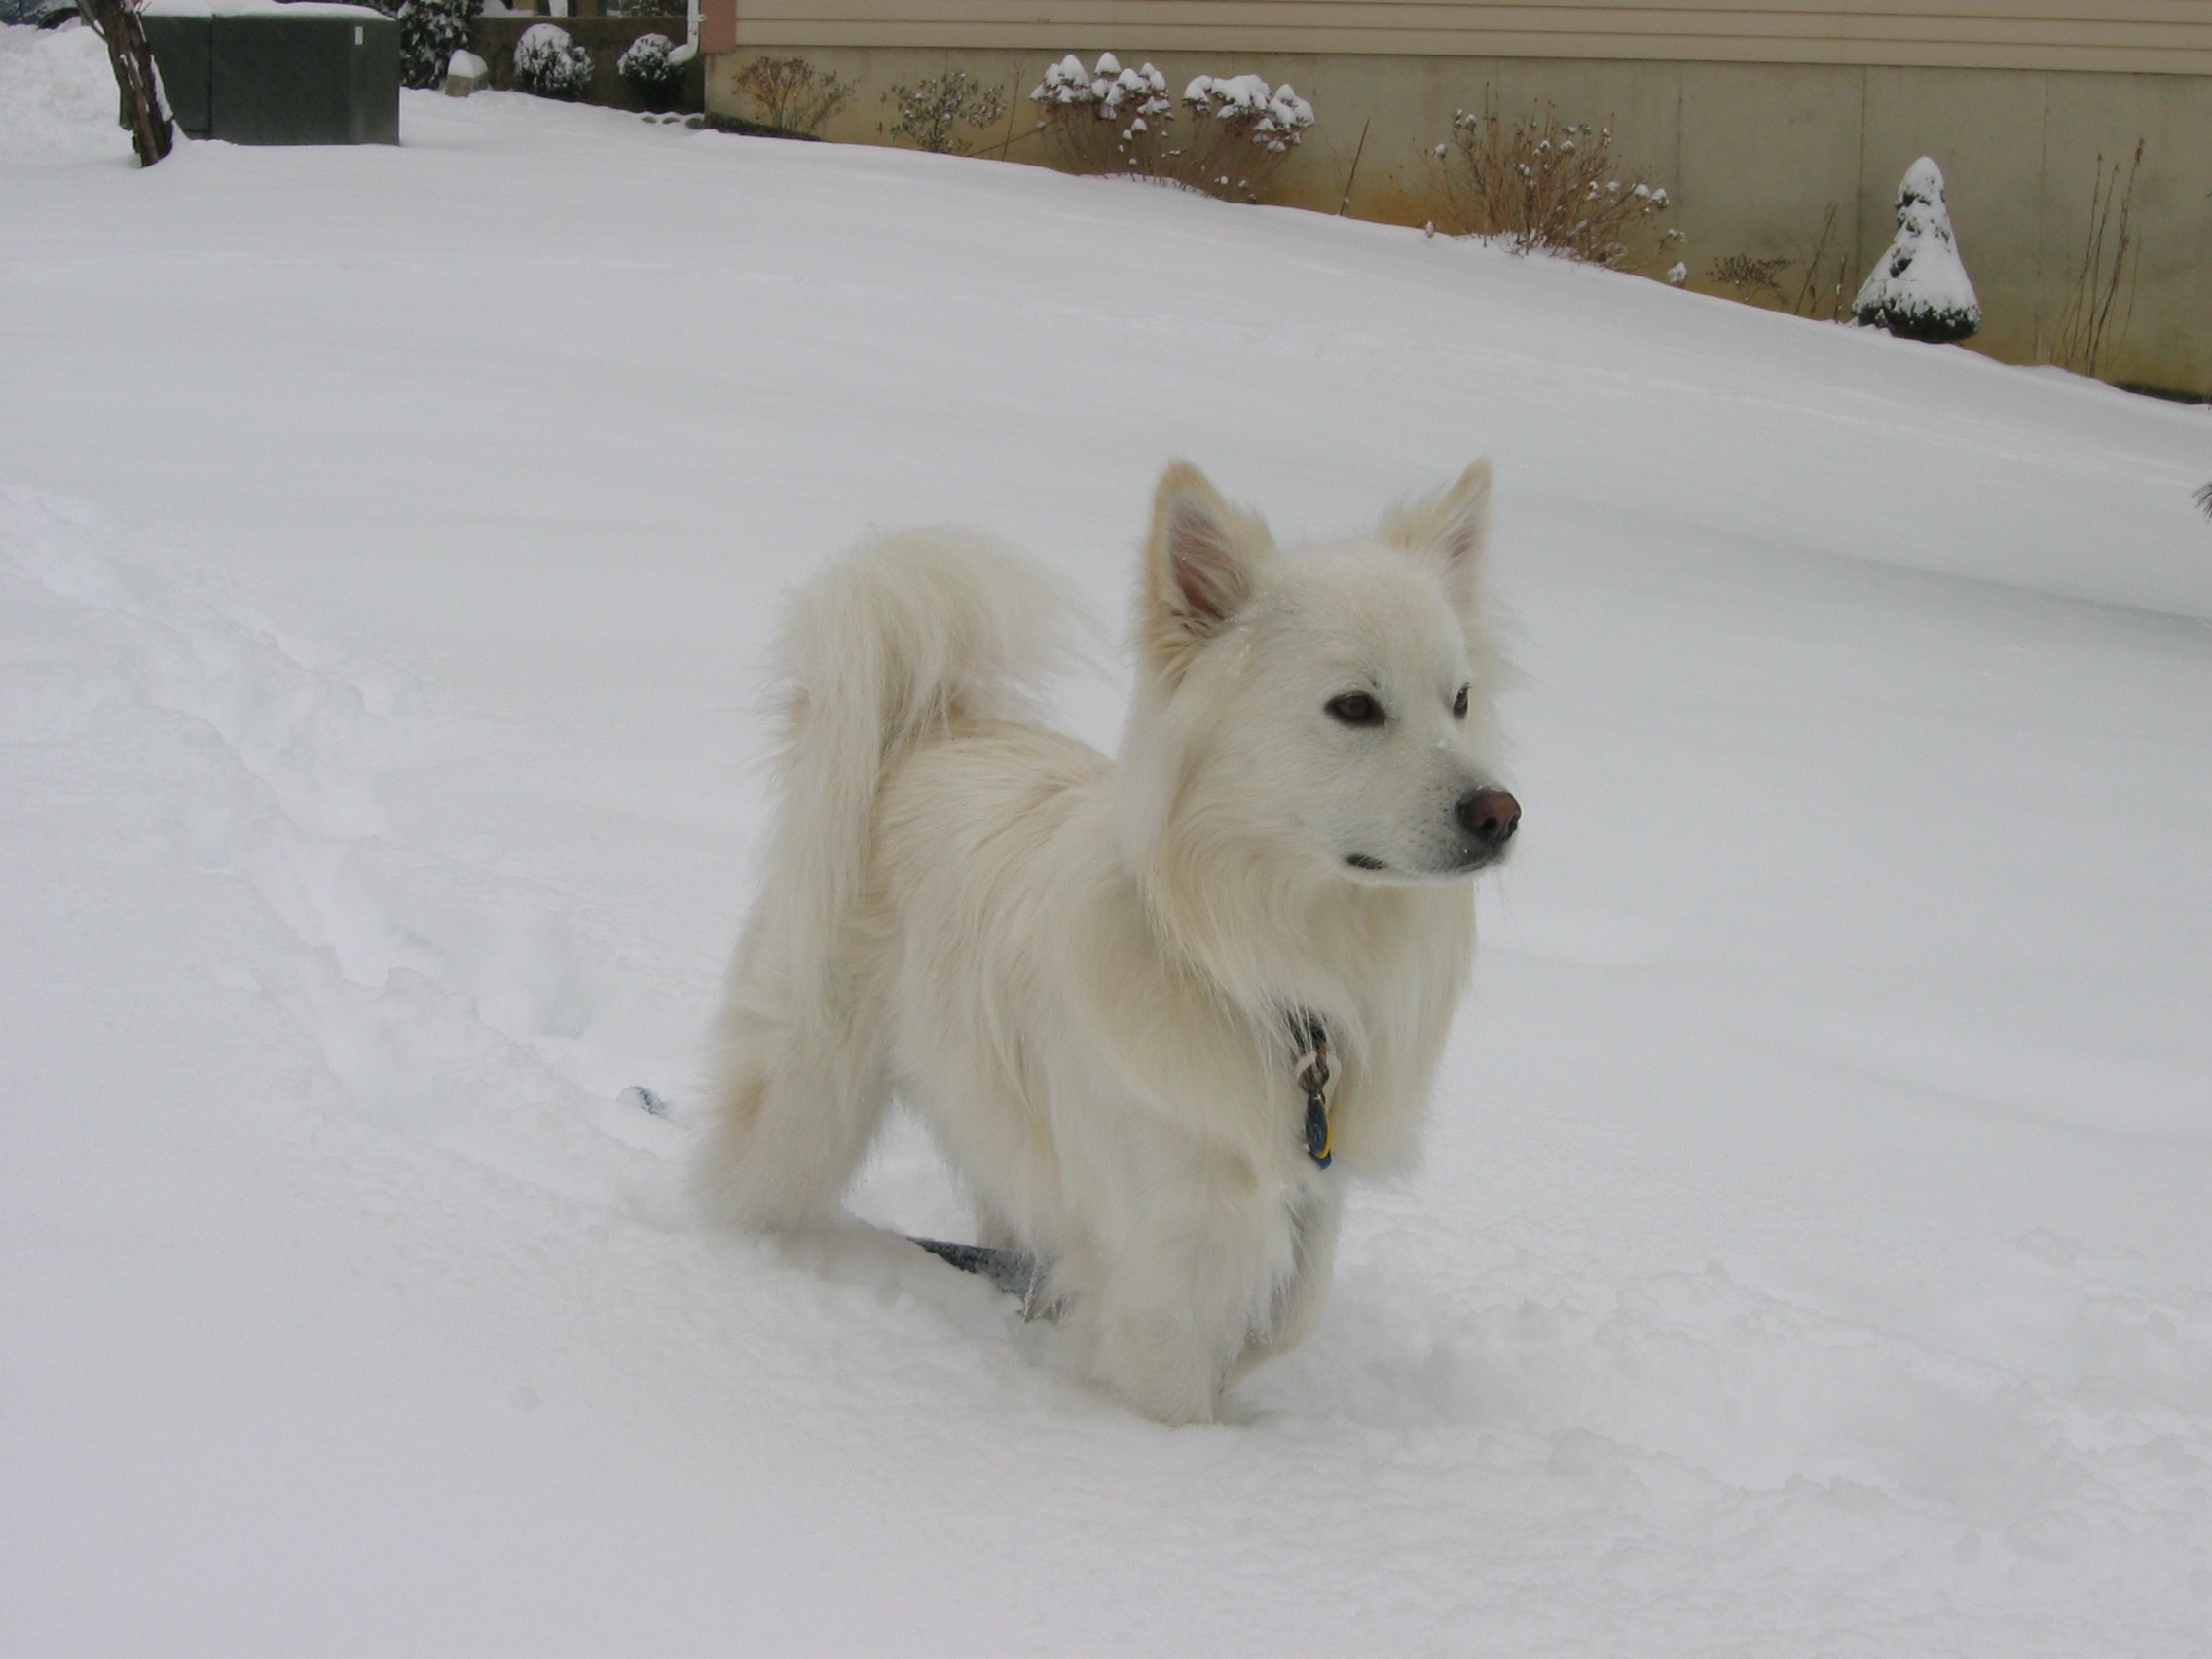
snow, winter, white, dog, animal, cute, canine, looking, pet, portrait, weather, mammal, vertebrate, domestic, dog breed, samoyed, attentive, dog like mammal, dog breed group, greenland dog, west highland white terrier, japanese spitz, american eskimo dog, berger blanc suisse